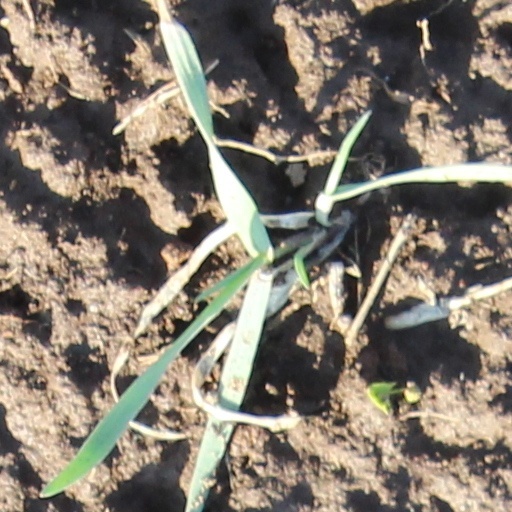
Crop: wheat